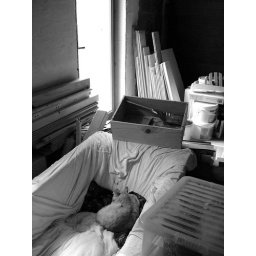
Cat bed in the bath :S